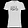
Label: T - shirt / top